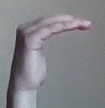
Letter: haa